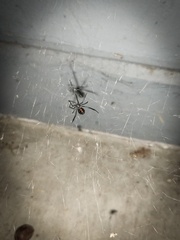
Species: Lactrodectus_hesperus